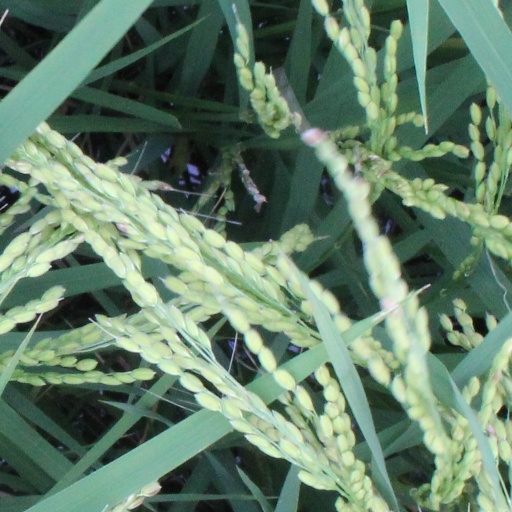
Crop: rice